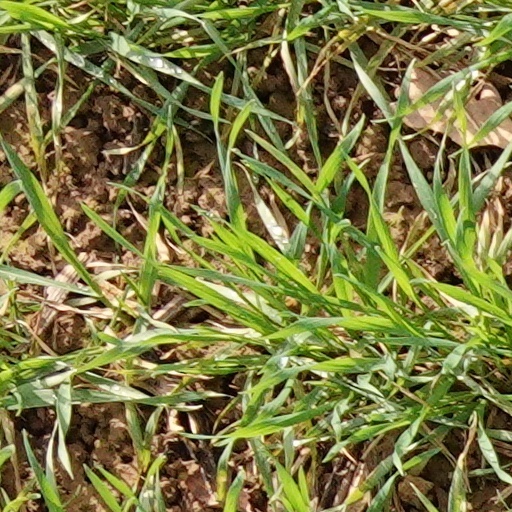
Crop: wheat